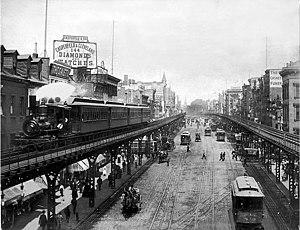
Mary Elizabeth Walton est une inventrice américaine de systèmes pour réduire la pollution des grandes villes.